Paljor Dorje Shatra

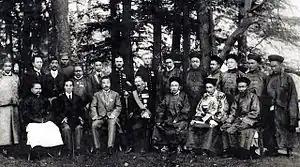
Simla Treaty Conference, October 1913. Rear, middle, left is Archibald Rose and to the right Charles Bell. Front, left to right is Wangchuk Tsering, Chinese Delegates B. D. Bruce, Ivan Chen, Sir McMahon, Tibetan Delegates Longchen Shatra, Trimon and Tenpa Dhargay (known as the Dronyer Chenmo)

The revolt of 1911 ushered in an era of several decades of independence, he boosted the protesters morale. In 1913-14 he took part in the Simla Convention.